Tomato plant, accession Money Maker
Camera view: vertical (180 deg); turntable rotation: 330 degrees
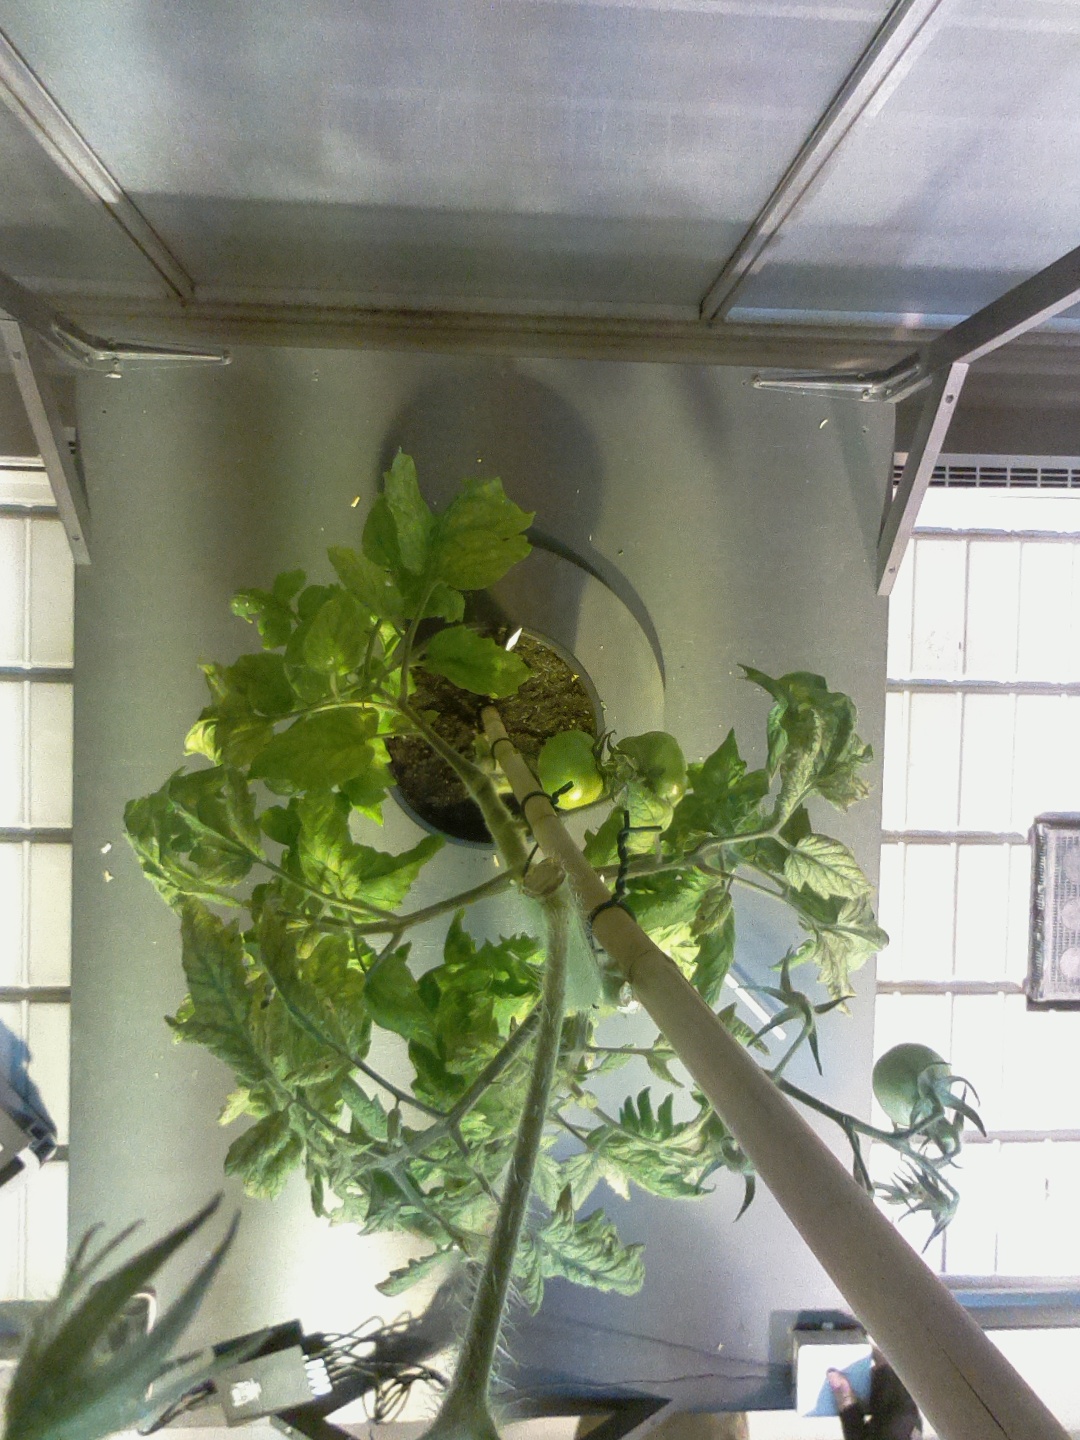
BBCH growth stage 76: 60%-70% of final fruit size